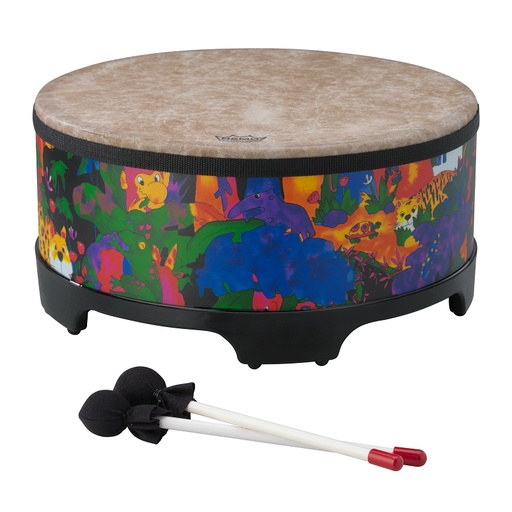
Remo Kids Percussion Gathering Drum - Various Sizes
Brand: AMS
The perfect starter drum for your young drummer! This excellent Kid's Percussion Gathering Drum is part of the Remo Kid's Percussion series of instruments and is designed with the needs of young musicians in mind. It features an Acousticon shell (made from recycled hardwood) and a pre-tuned synthetic Fiberskyn 3 head for an excellent sound and extreme durability. It can be played with the hands or mallets (2 included) and is recommended for young musicians aged 3 years and older. Available Sizes: 16" x 8" 18" x 8" 22" x 8"
Category: Arts & Entertainment > Hobbies & Creative Arts > Musical Instruments > Percussion > Hand Percussion > Hand Drums > Goblet Drums